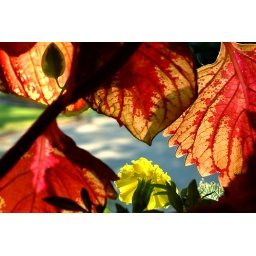
I couldn't leave the house today until I captutred this morning's light shining through the plants in my window box.